Liliaceae

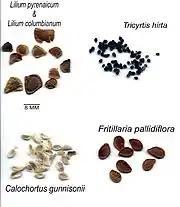
Seeds of Liliaceae species

Methods of propagation include both sexual and asexual reproduction. Commercial cultivars are usually sterile.